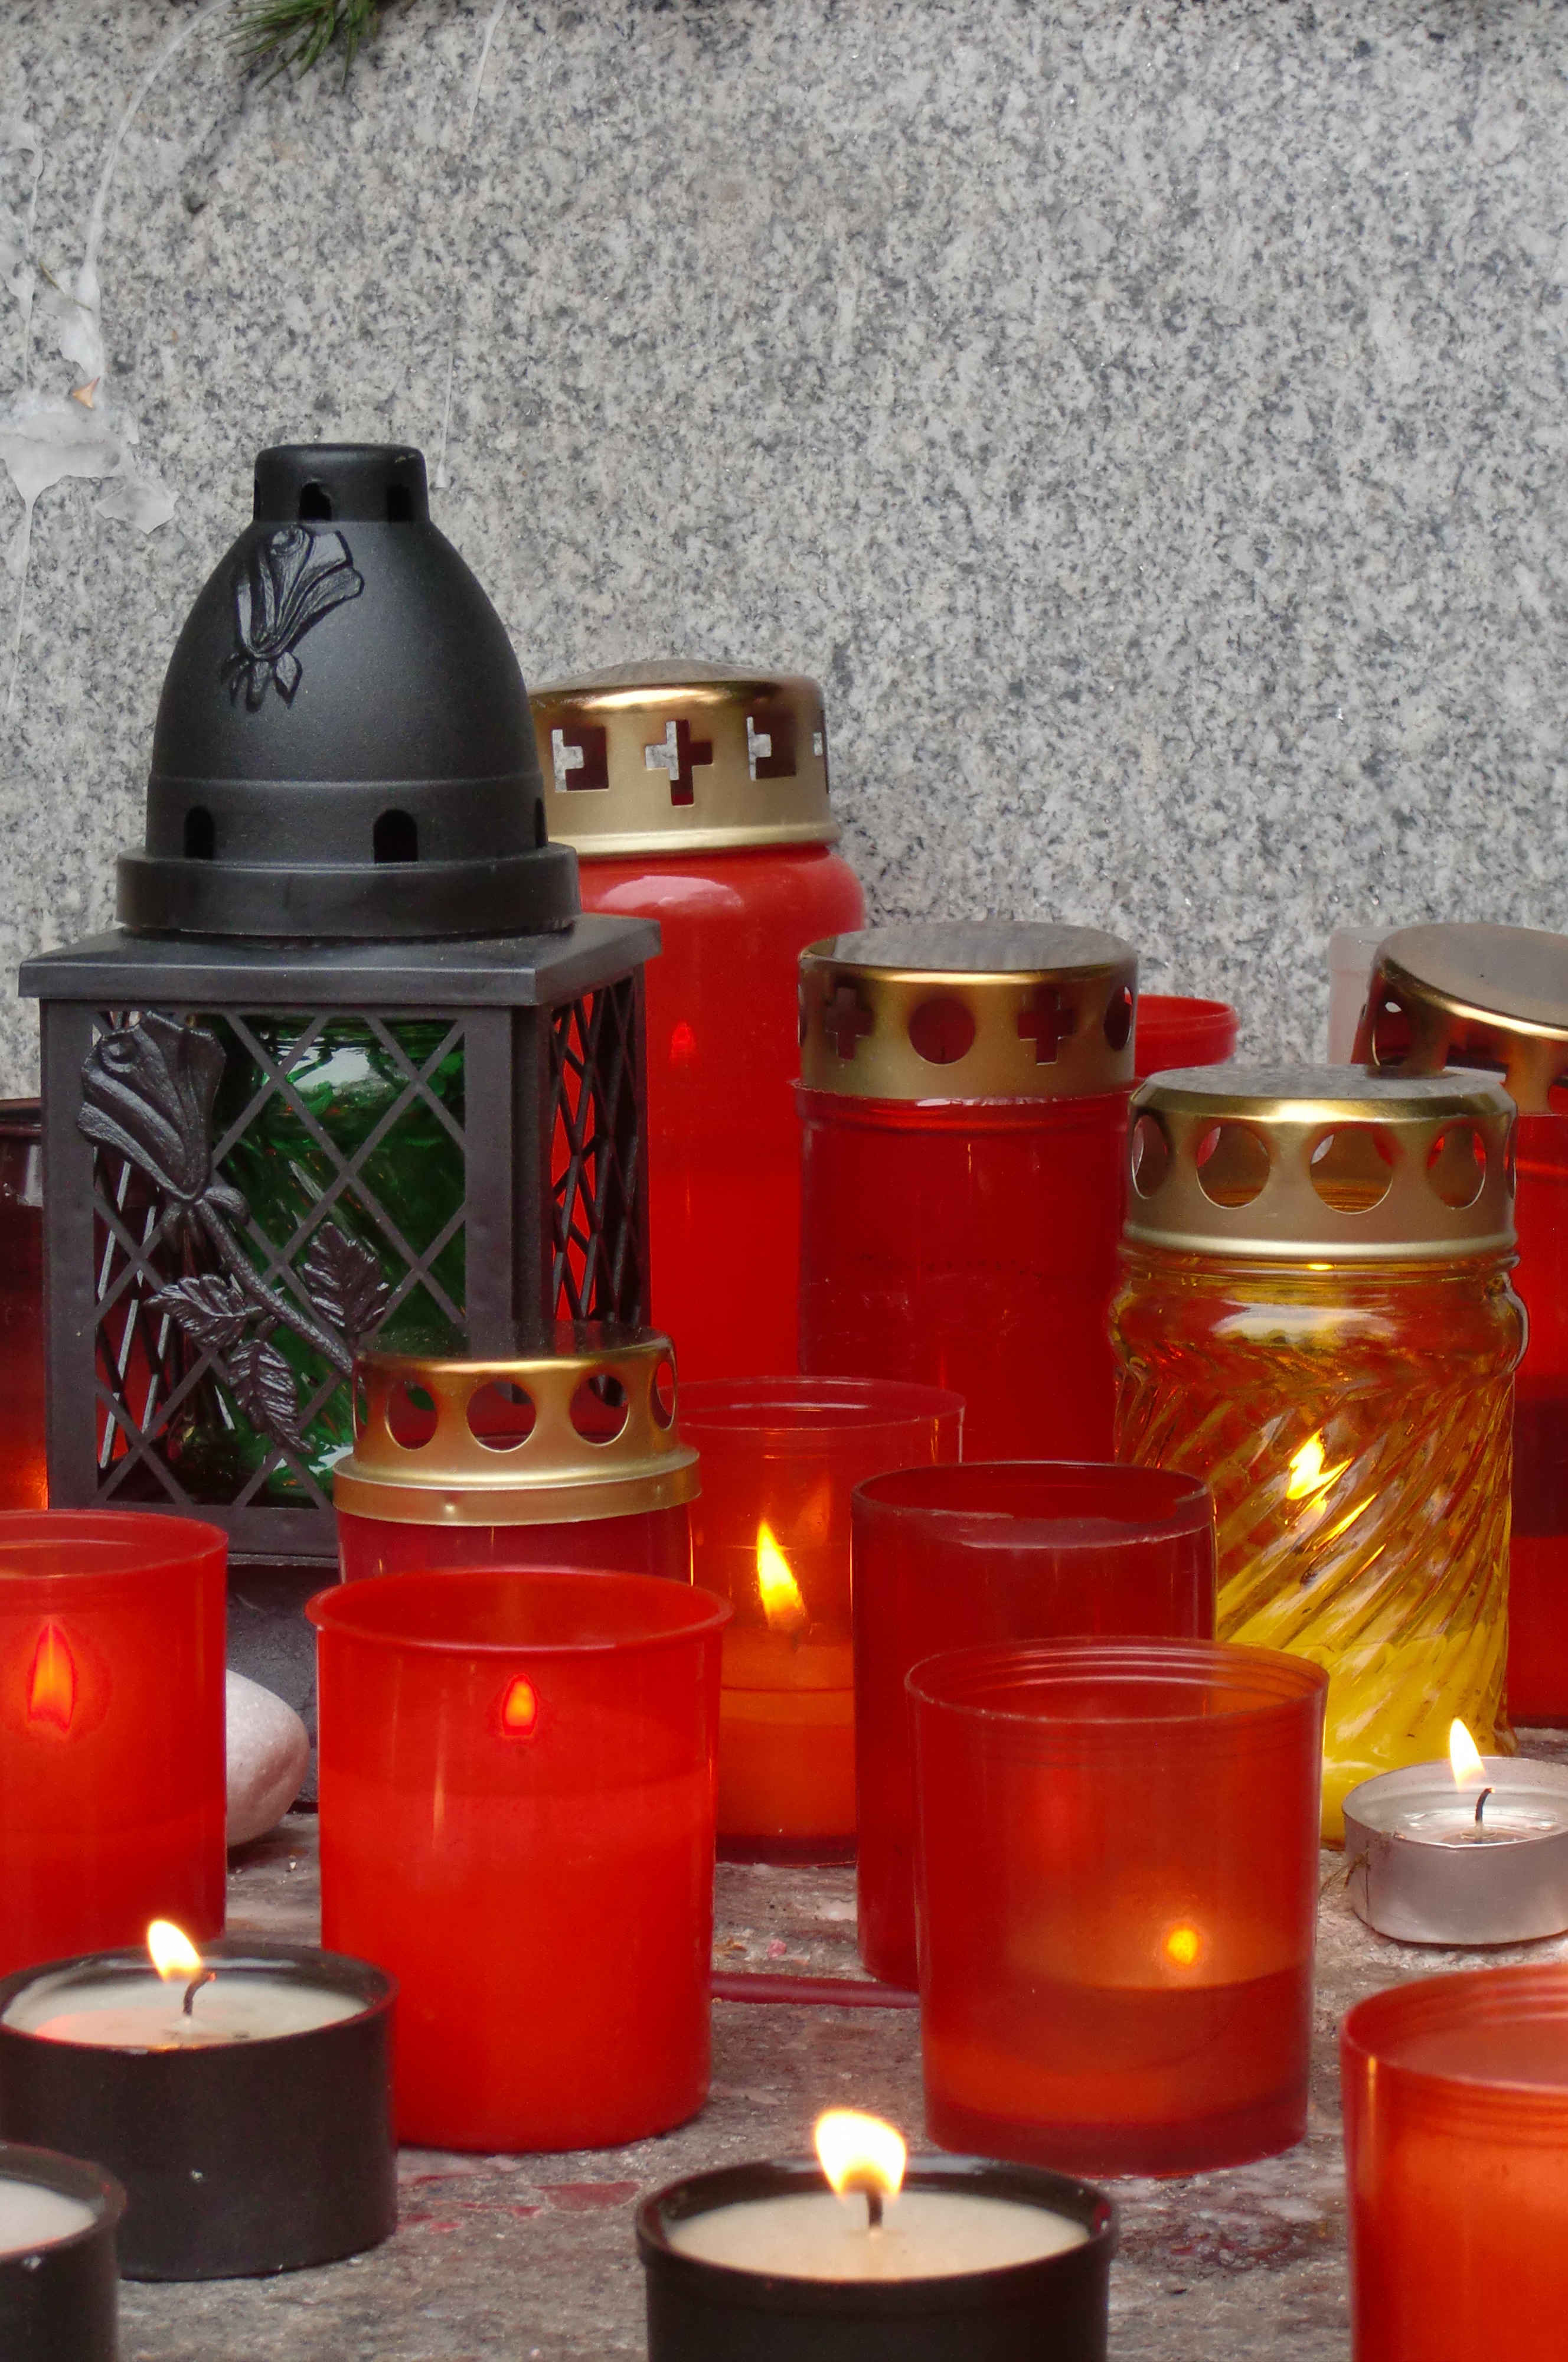
red, peace, candle, lighting, candles, remembrance, man made object